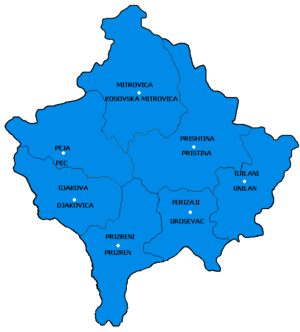
Kosovo
Byer i Kosovo
Kosovo er et land på Balkanhalvøen, der udråbte sig selv som en uafhængig stat 17. februar 2008. Staten er ikke anerkendt af FN. Fra 22. november 2019, har 97 ud af 193 lande, heraf 22 EU-lande, inklusive Danmark, anerkendt Kosovo som en selvstændig stat.